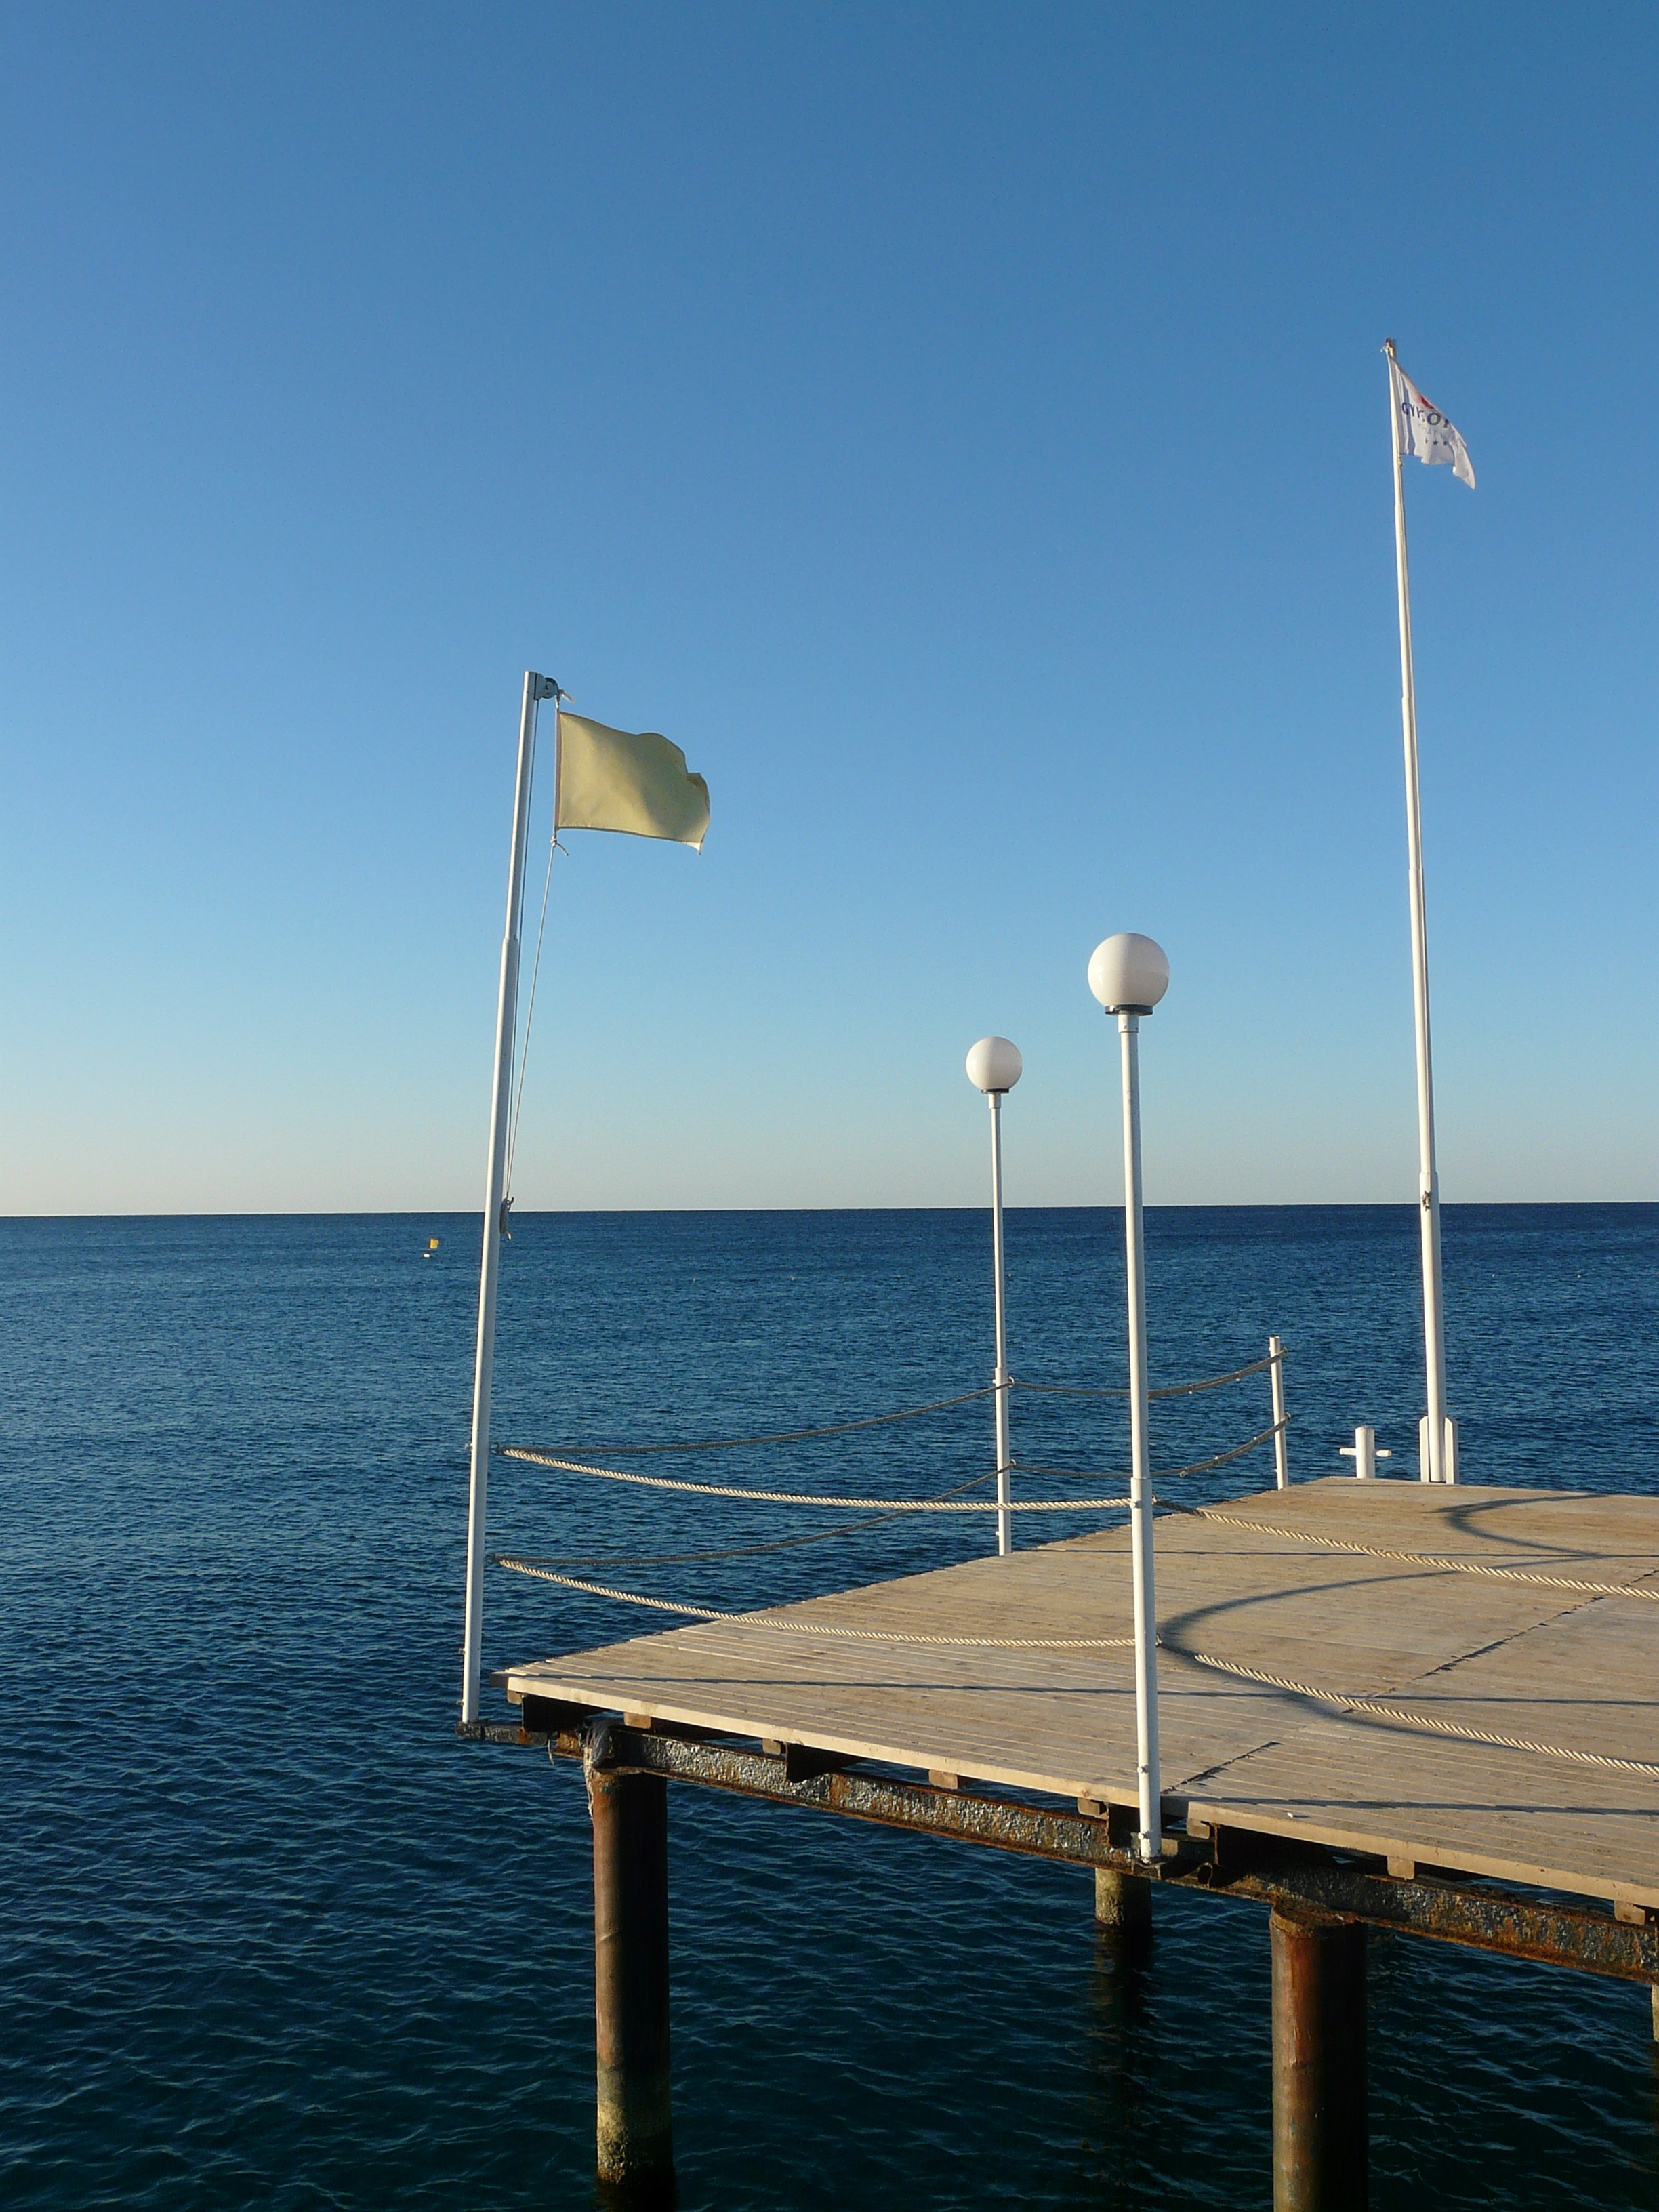
beach, sea, coast, ocean, horizon, dock, wind, mast, marina, jetty, turkey, turkish riviera